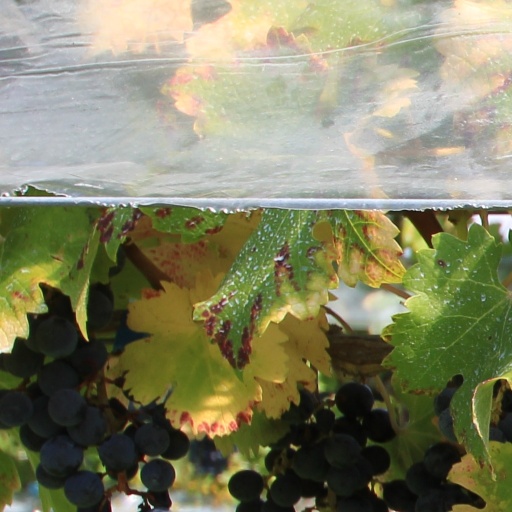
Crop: grape